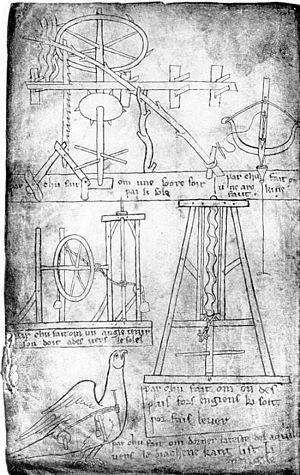
Le canale delle Molline ou canal des moulins, est un canal artificiel de la province de Bologne en Italie du nord.
Si l’histoire des techniques ne peut se résumer à la seule histoire des inventions, elles en constituent néanmoins une composante importante. Au-delà des grands faits historiques ou des découvertes scientifiques associées, la chronologie de l’histoire des techniques peut s’articuler autour de quatre thèmes fondamentaux :